Flood (They Might Be Giants album)

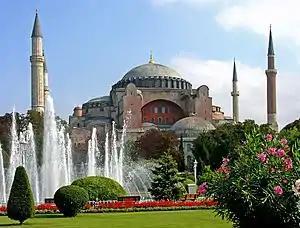
"Istanbul (Not Constantinople)" references both the current and previous names for modern-day Istanbul ("Hagia Sophia pictured").

"Lucky Ball and Chain" employs the unreliable narrator motif, according to Linnell. Influenced by the country-western musical tradition, the song is a "simple regret song" dealing with "the one that got away". The fourth track and second single, "Istanbul (Not Constantinople)", a cover of the 1953 original, was added by Flansburgh and Linnell to their repertoire in the early 1980s to lengthen their live sets. From that point, it evolved from a folk-inspired cover to the baroque pop rendition that appears on "Flood". A Casio FZ-1 synthesizer was used to perform the song in the studio. "Dead", described by "Rolling Stone" as "one of TMBG's most abstract and personal songs", follows the story of someone dying and then being "reincarnated as a bag of groceries". According to Linnell, "The dreamlike relationship between returning expired groceries and returning from the grave after you expire appealed to me."